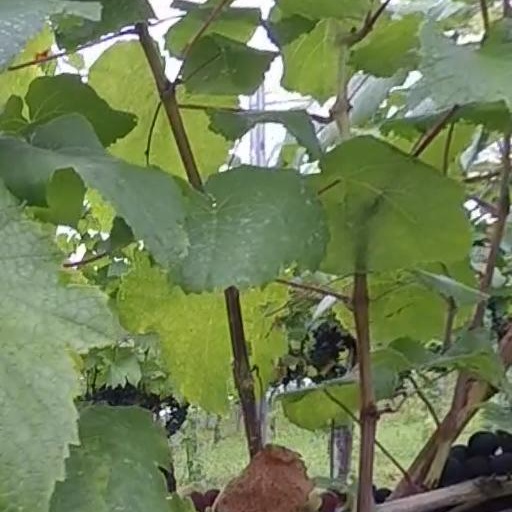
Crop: grape